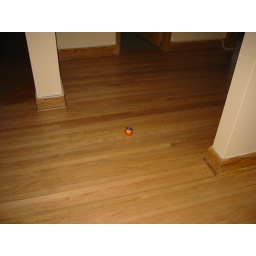
Whacked, but no cute guy in bubble bath fell through the ceiling. ;)